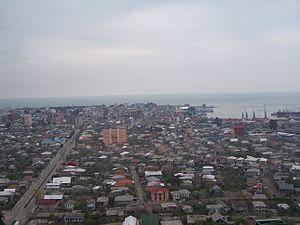
Voici la liste des villes géorgiennes divisé en 3 listes pour les 2 territoires disputés du pays, l'Abkhazie et l'Ossétie du Sud. Bien que non reconnue par la plupart des pays, l’Abkhazie et l’Ossétie du Sud sont de facto indépendantes depuis respectivement 1992 et 1991 et occupées par la Russie depuis 2008 lors de la deuxième guerre d'Ossétie du Sud.